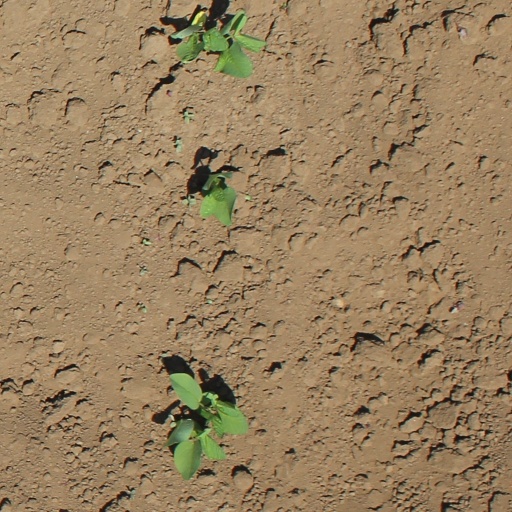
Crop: soybean